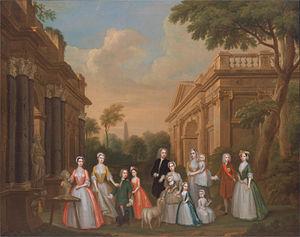
Thomas Watson-Wentworth, 1ᵉʳ marquis de Rockingham, KB, PC (I) de Wentworth Woodhouse, Yorkshire, est un homme politique britannique whig qui siégea à la Chambre des communes de 1715 à 1728 à la Chambre des Lords en tant que baron Malton.